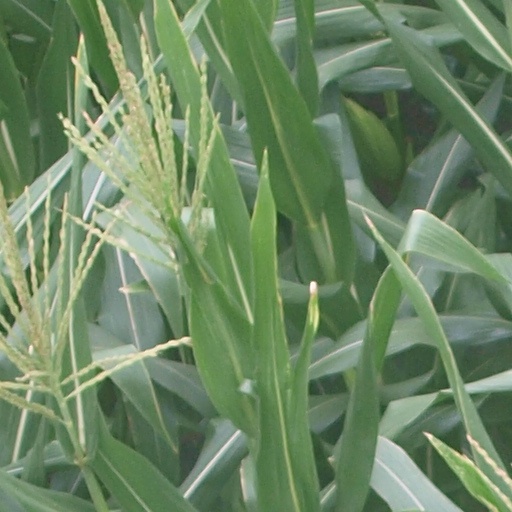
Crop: maize; corn